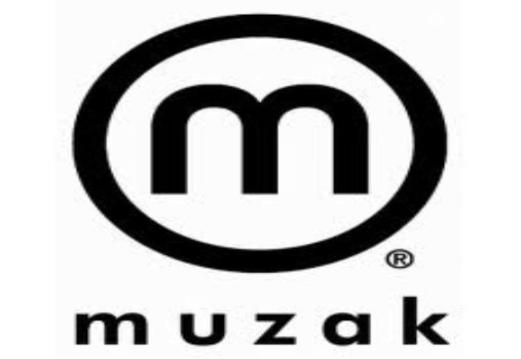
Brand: muzak-1
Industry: Clothes